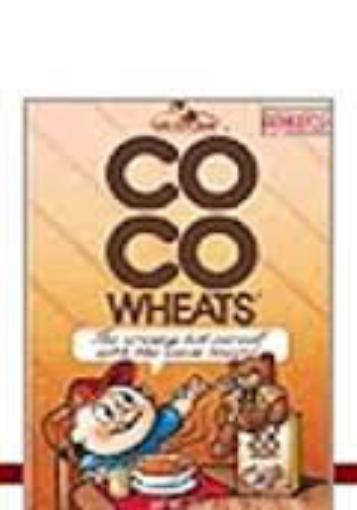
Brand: CoCo Wheats
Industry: Food